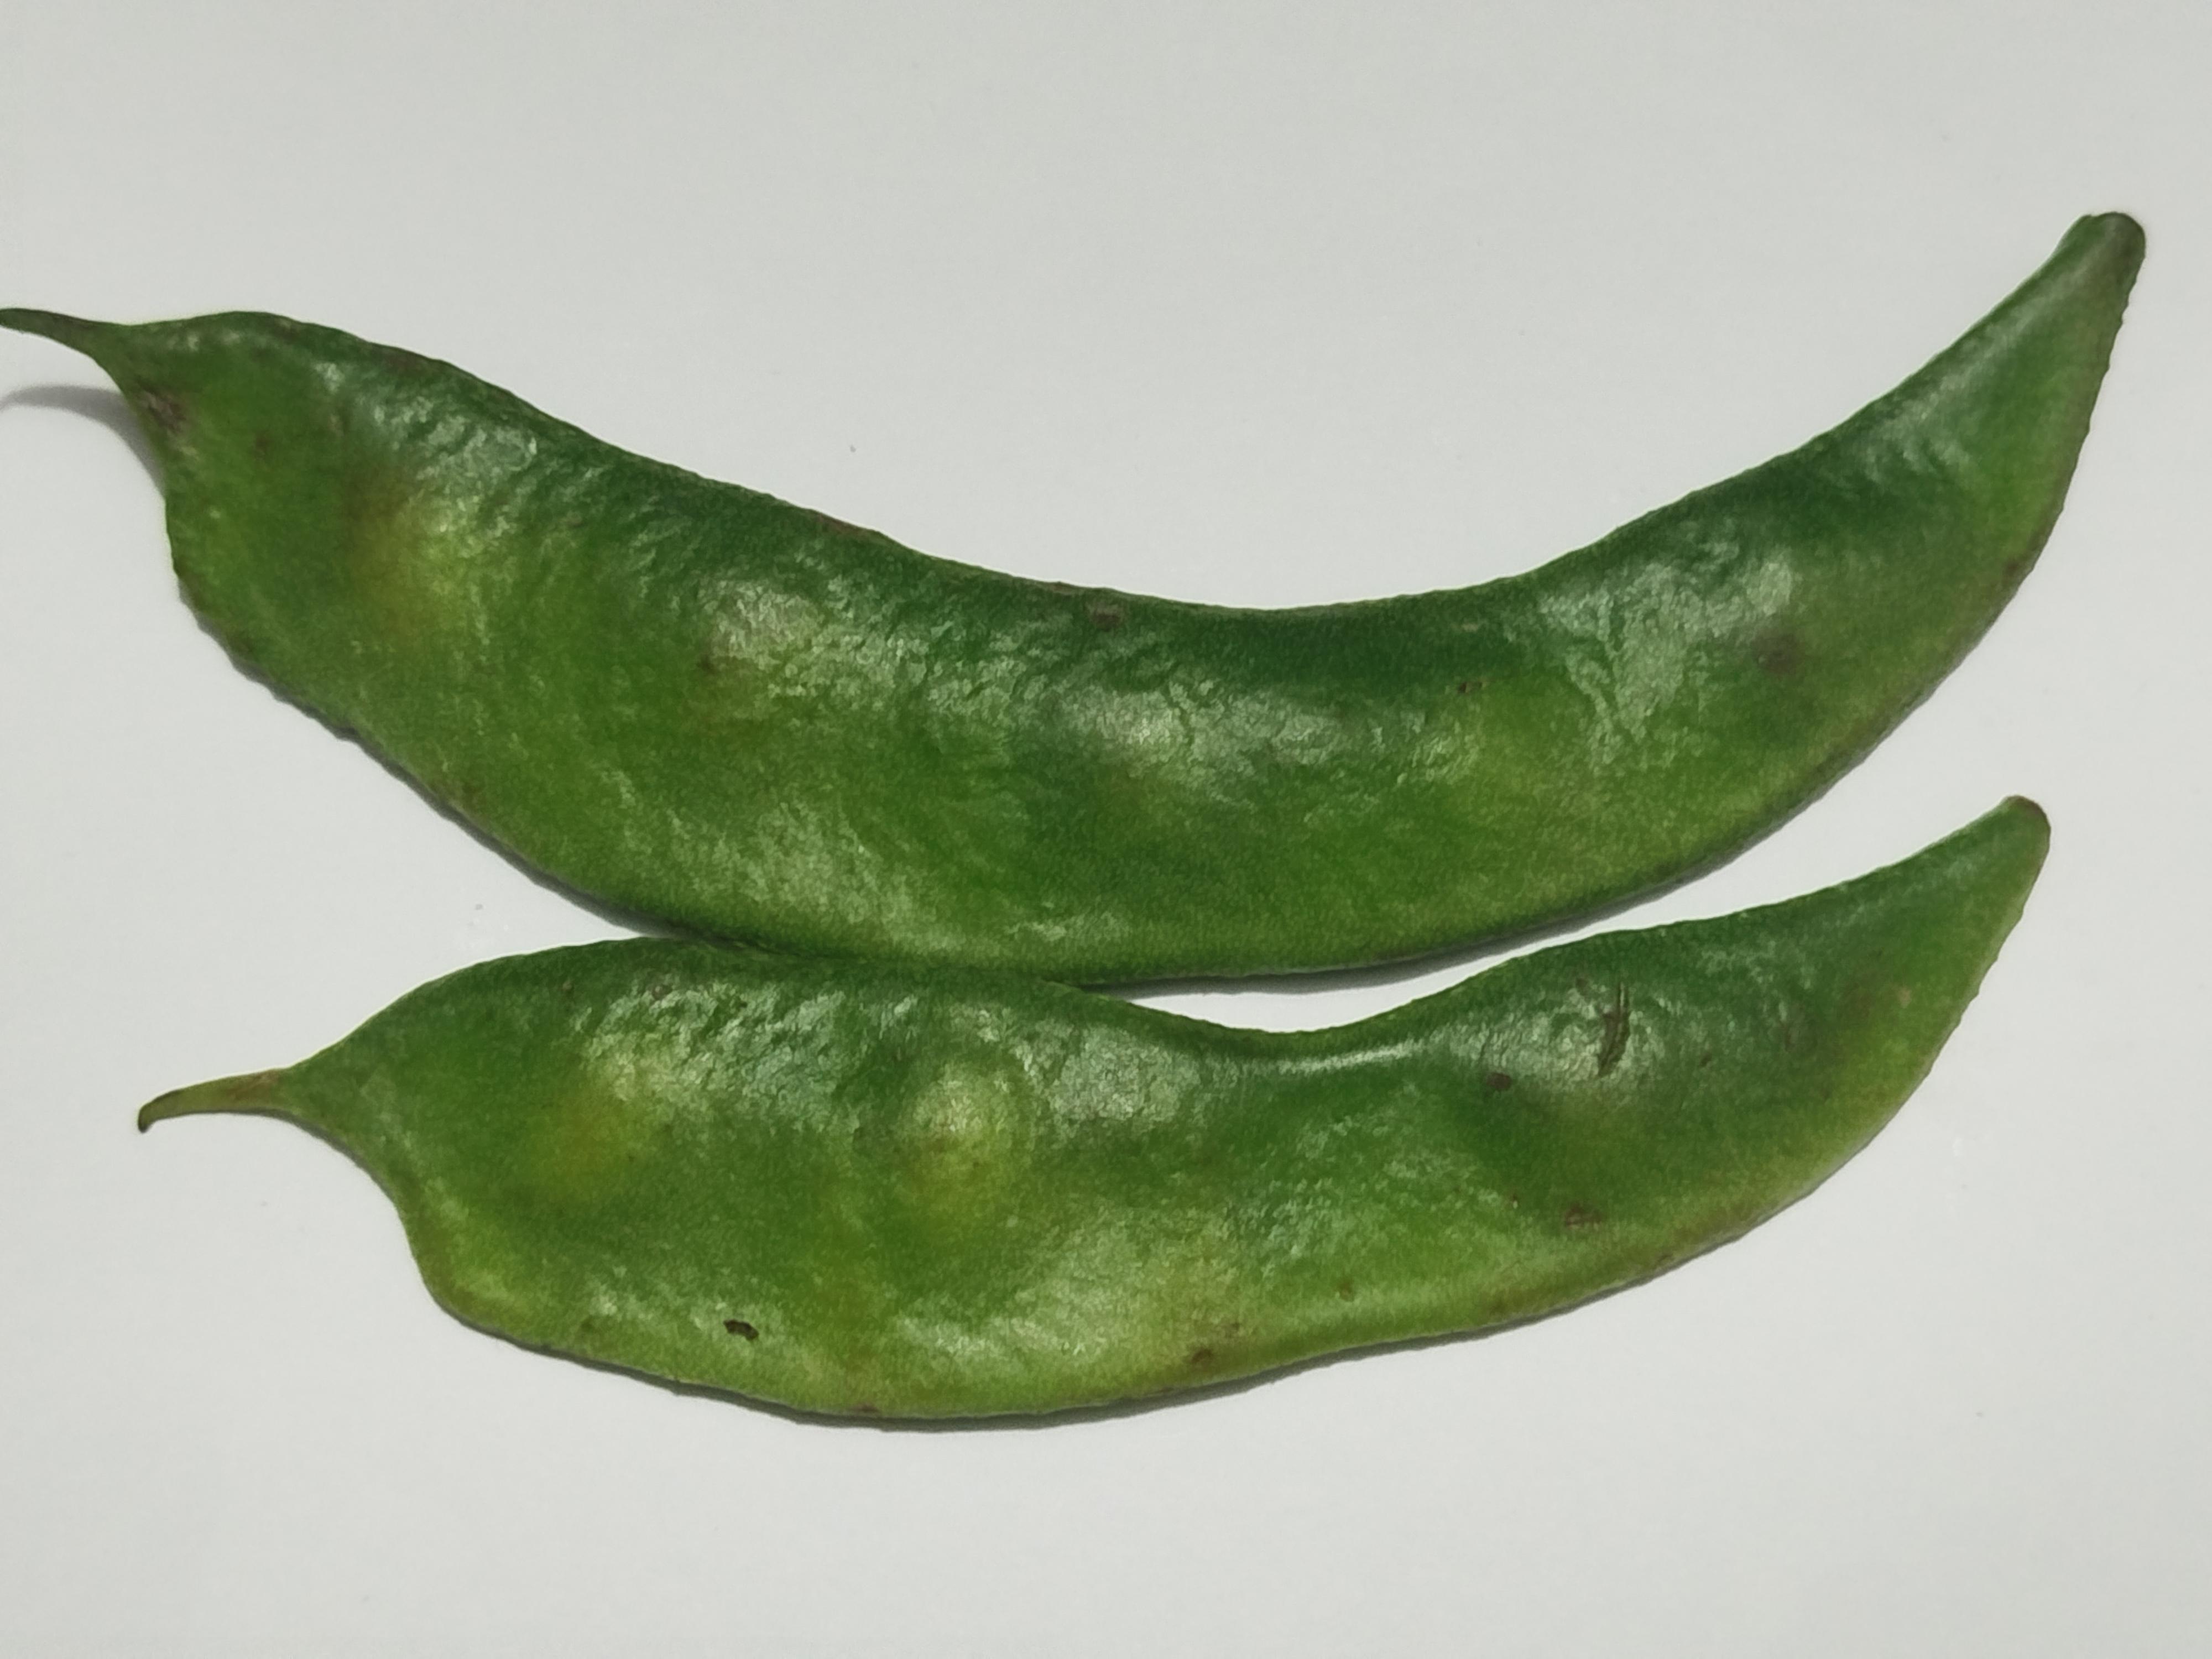
Label: Bean